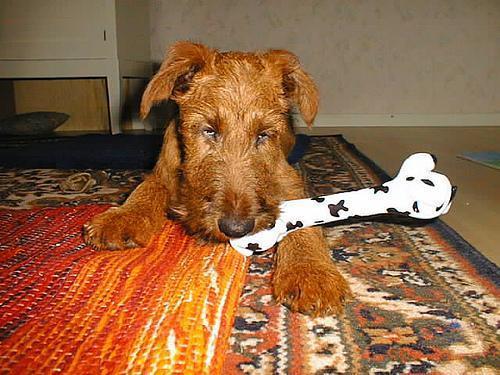
Irish_terrier